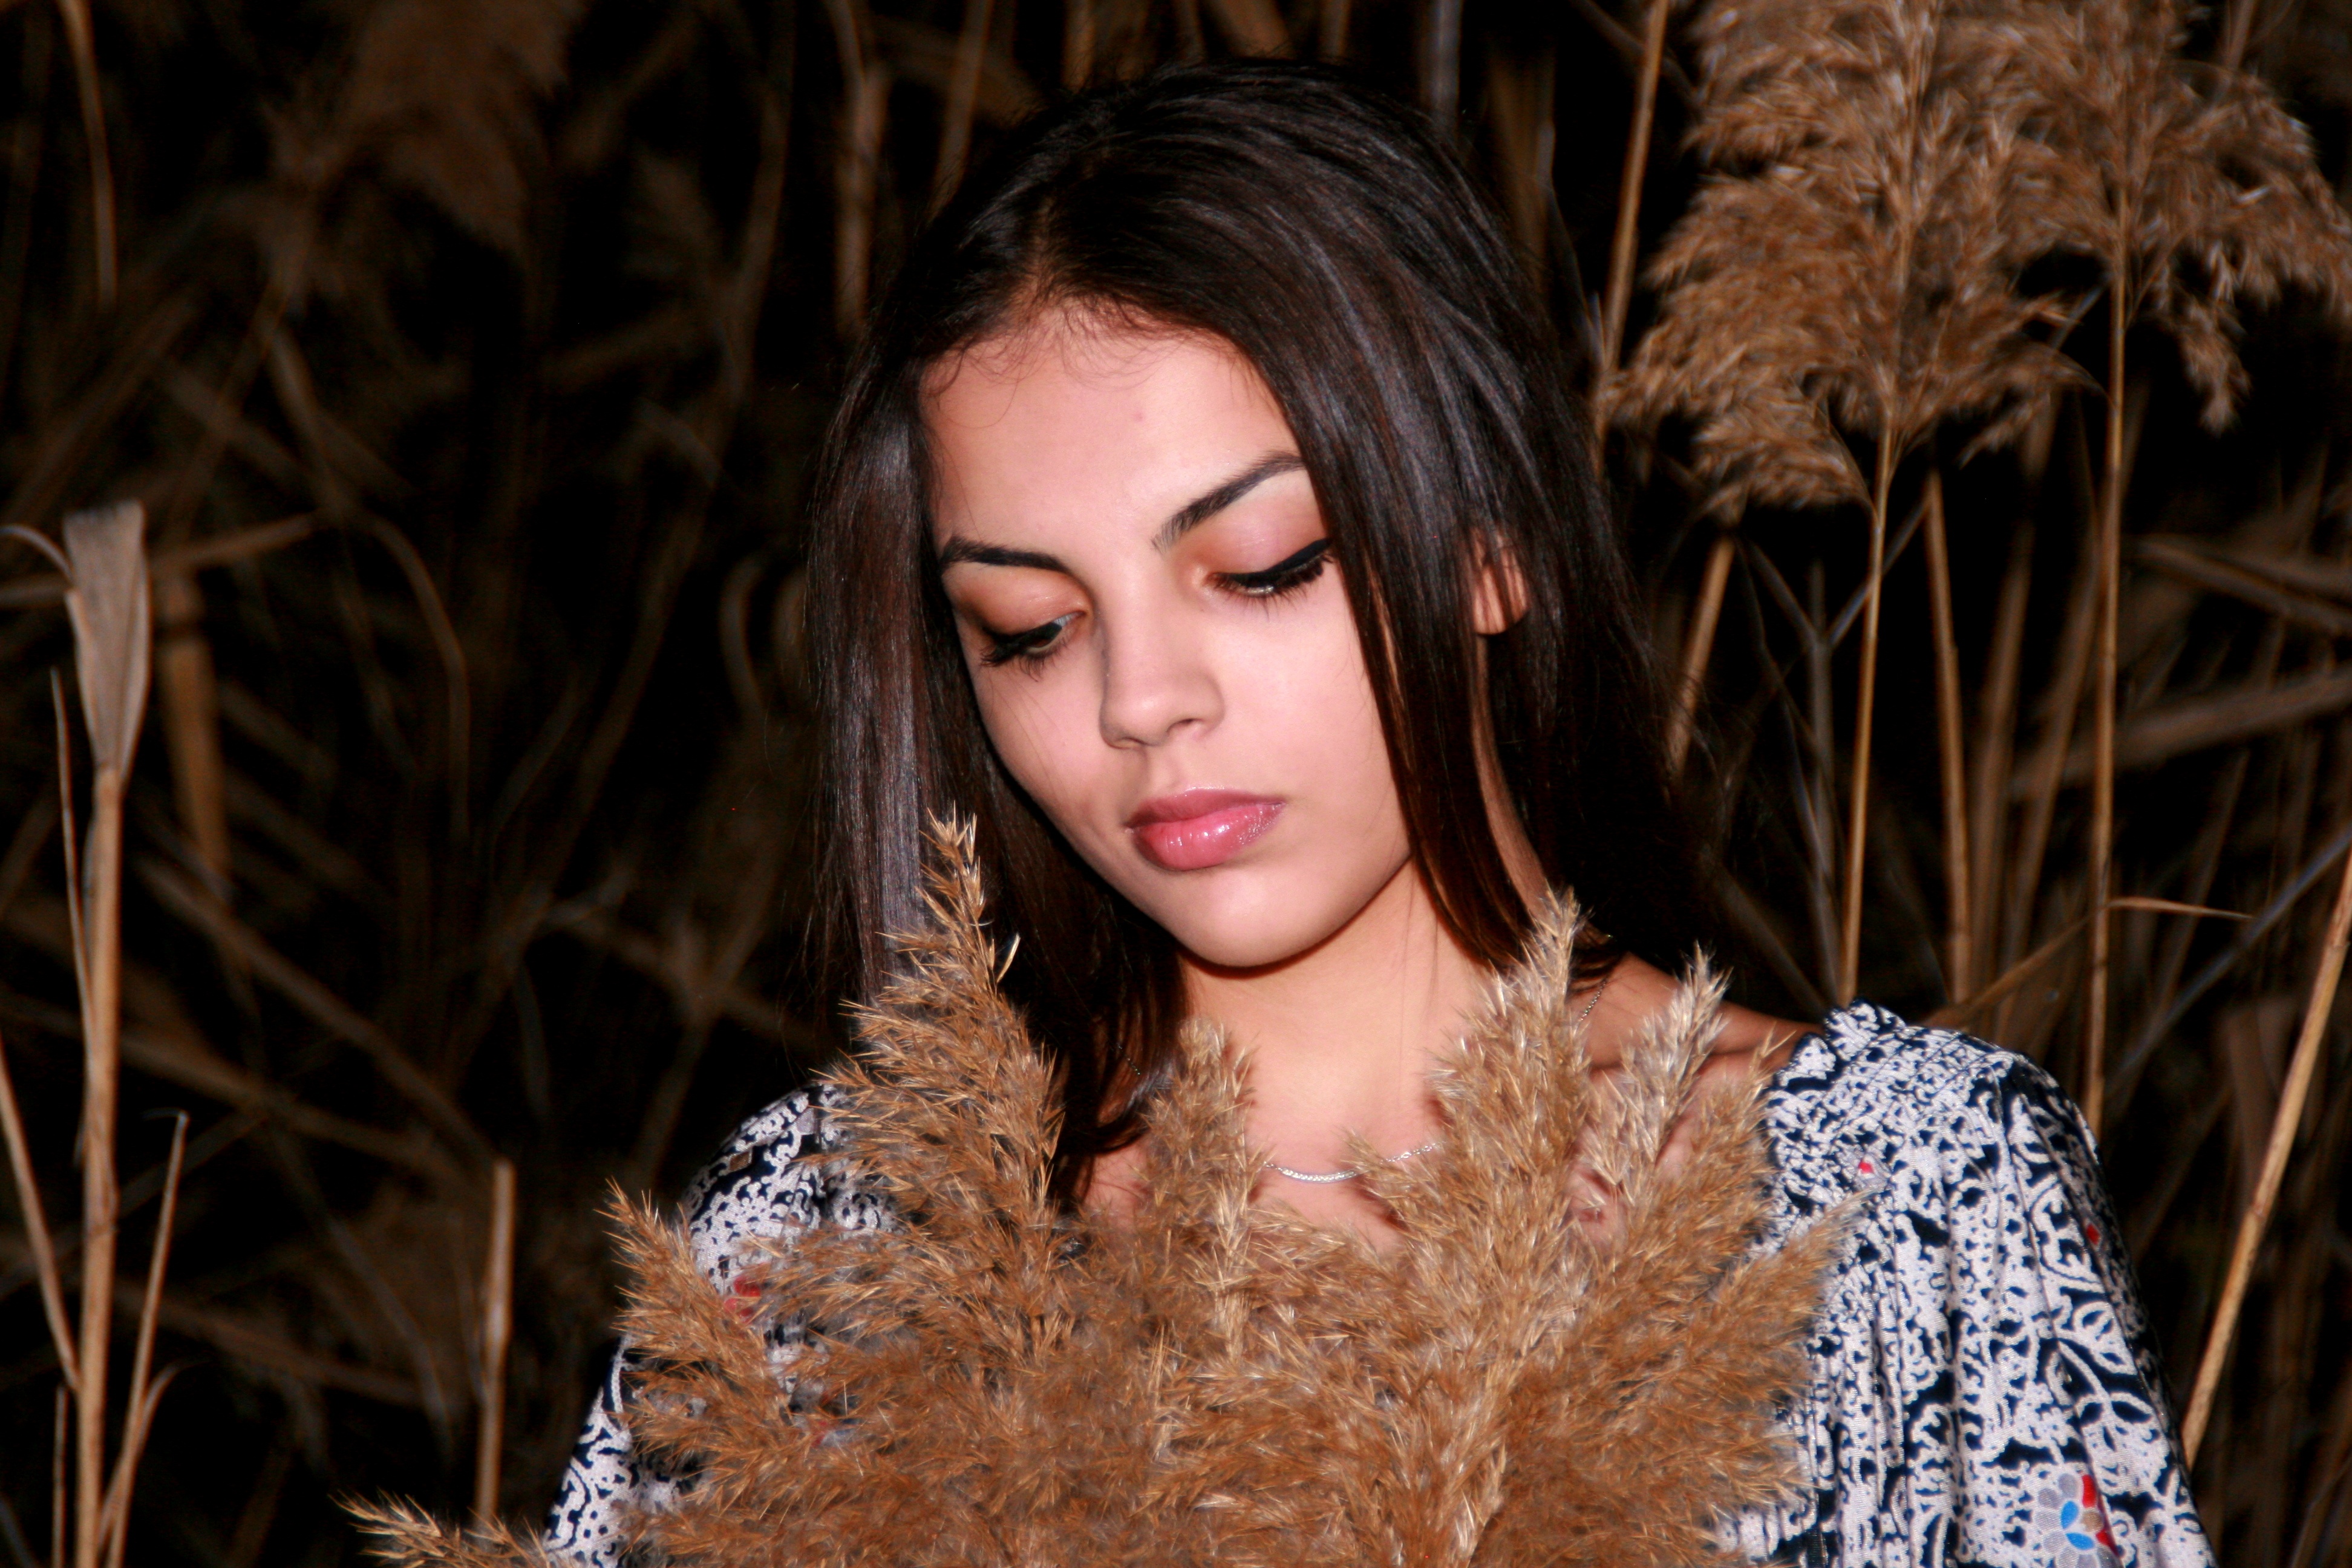
girl, woman, hair, reed, wild, portrait, model, spring, fashion, lady, season, hairstyle, long hair, beauty, photo shoot, brown hair, haute couture, portrait photography, supermodel